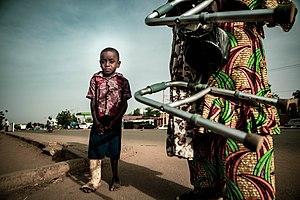
Un plâtre est un système de tissu durcissable servant à assurer la contention d'un membre afin de répondre à un traumatisme, en cas de lésions tendineuses ou de fracture ou, en orthopédie, à corriger une déformation.